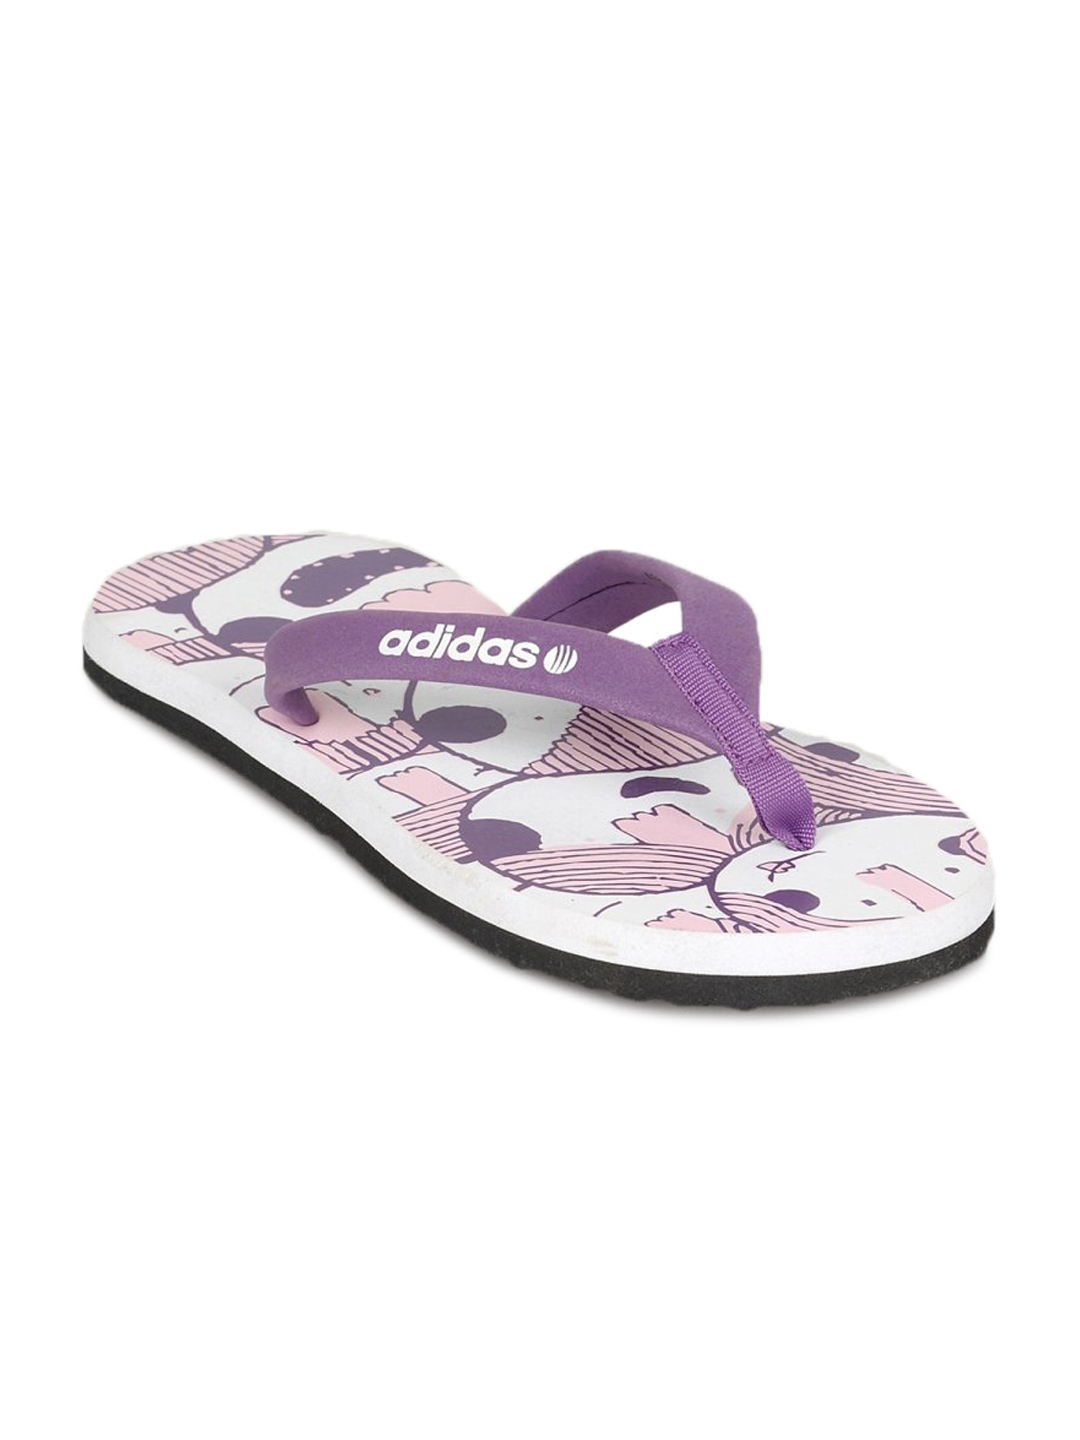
ADIDAS Women's Find Me White Flip Flop
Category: Footwear / Flip Flops / Flip Flops
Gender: Women
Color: White
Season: Summer 2011
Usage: Casual